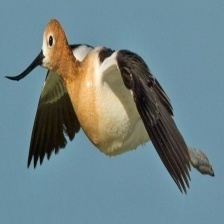
Species: AMERICAN AVOCET
Scientific name: PSITTACULA EUPATRIA